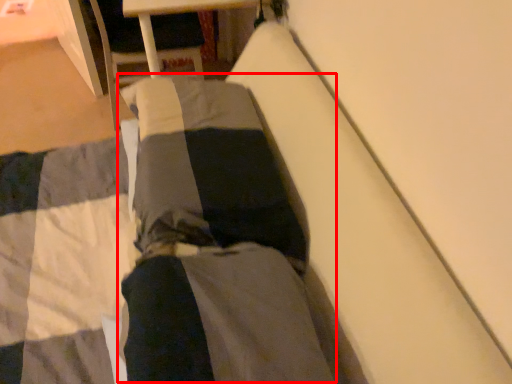
Question: Considering the relative positions of couple (annotated by the red box) and pants in the image provided, where is couple (annotated by the red box) located with respect to the staircase? Select from the following choices."
(A) right
(B) left
Answer: B